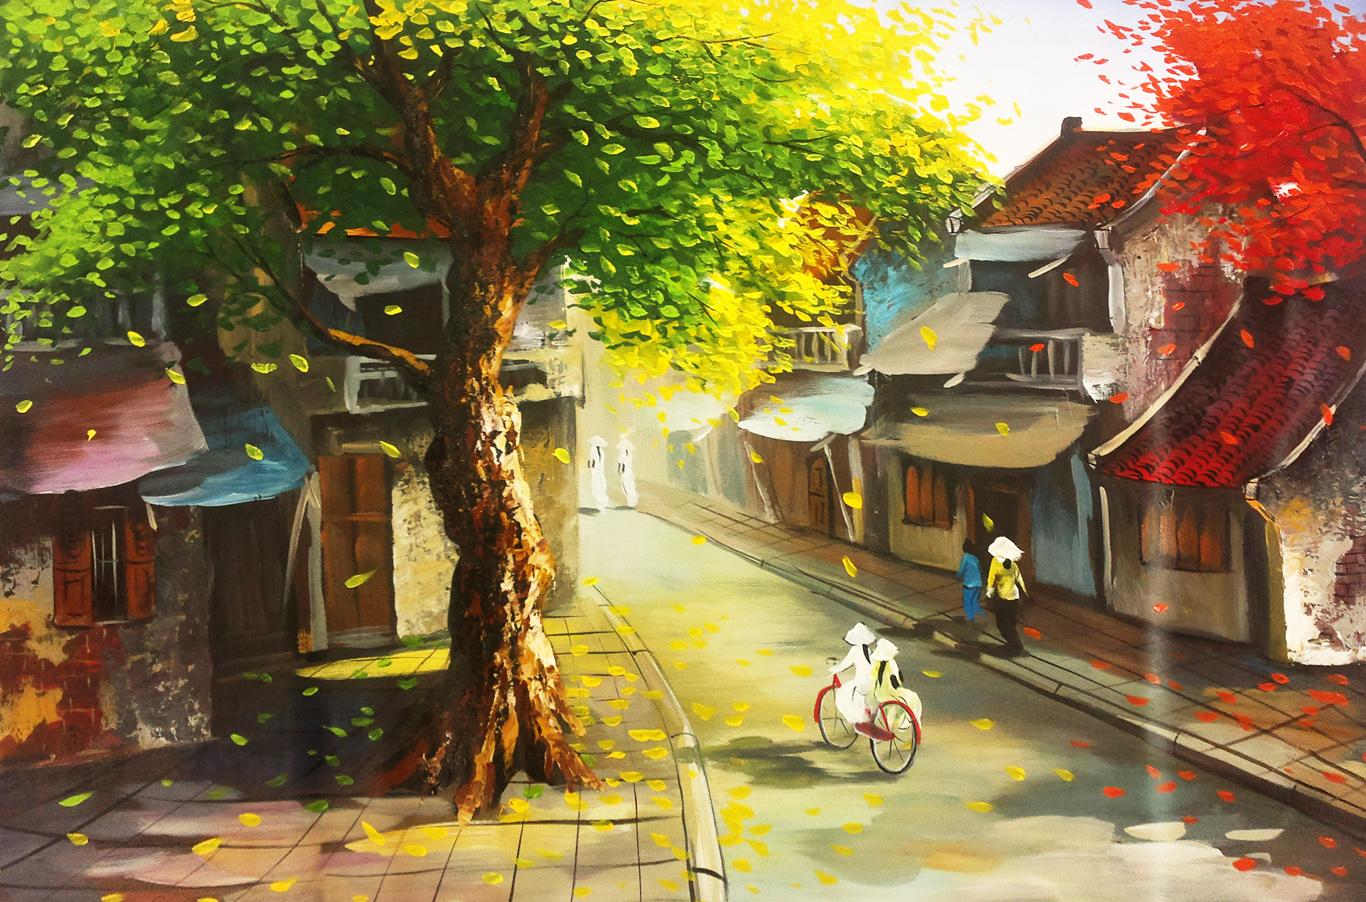
cây cổ thụ ở lề đường bên trái có lá màu xanh